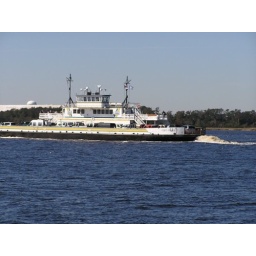
Sights of sand and shore - flora and fauna found in the Coastal Plain.